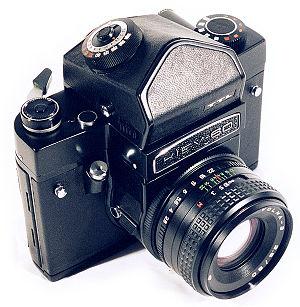
Le Kiev 60 est un appareil photographique moyen format produit par Arsenal à Kiev, en Ukraine.